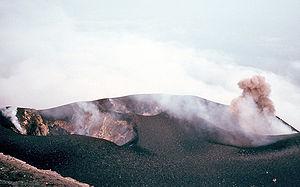
Stromboli, en italien Isola di Stromboli, est une île volcanique d'Italie faisant partie des îles Éoliennes située au nord de la Sicile, dans le bassin tyrrhénien de la mer Méditerranée. Le nom provient du grec ancien Στρογγύλη / Strongyle, littéralement « la ronde », donné à l'île en raison de son pourtour circulaire. Sur l'île se trouve le volcan homonyme, le Stromboli.
Stromboli est un film italien de Roberto Rossellini sorti en 1950.